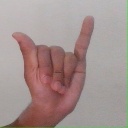
अक्षर: य